Lake Eyre

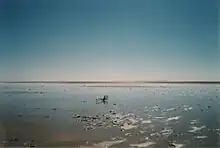
Kati Thanda–Lake Eyre south, when flooded

The salinity in the lake increases as the salt crust dissolves over a period of six months of a major flood, resulting in a massive fish kill. When over deep, the lake is no saltier than the sea, but salinity increases as the water evaporates, with saturation occurring at about a depth. The lake takes on a pink hue when saturated, due to the presence of beta-carotene pigment caused by the alga "Dunaliella salina".